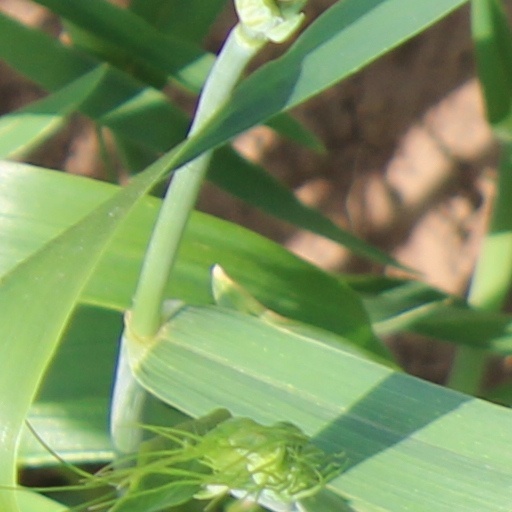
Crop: wheat